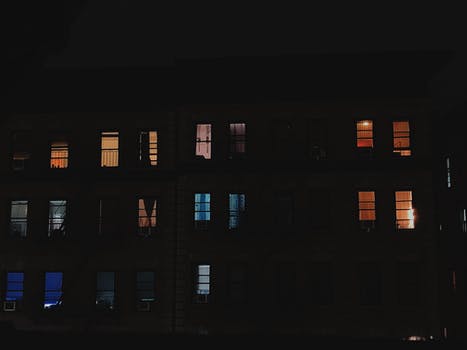
Label: No Watermark